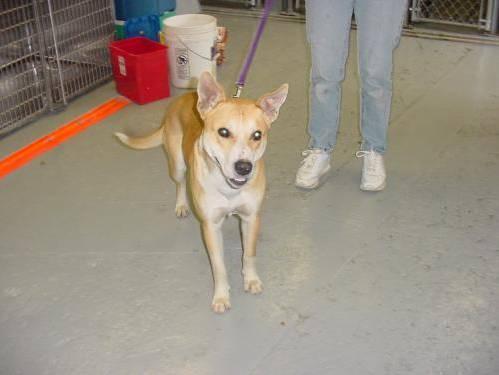
dog